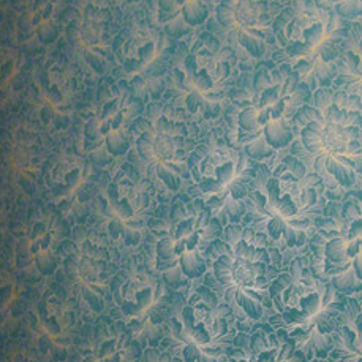
Material: wallpaper